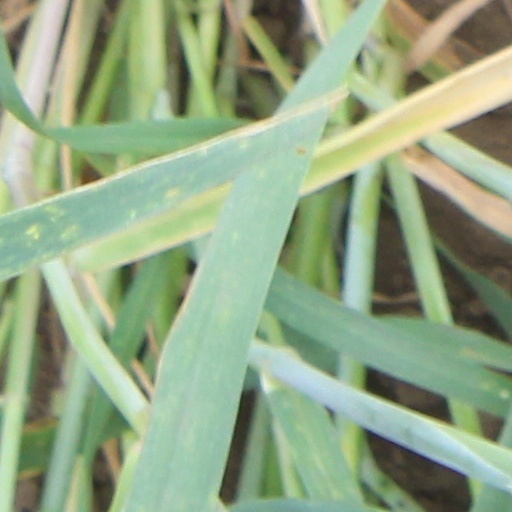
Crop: wheat